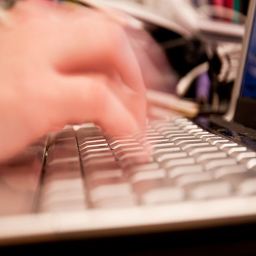
Fingers type on the keyboard of a laptop.
A person using a computer keyboard on top of a desk.
The typist is busy working at the computer keyboard.
A close shot of someone typing on their laptop.
A person types quickly on a laptop keyboard.